Khopesh

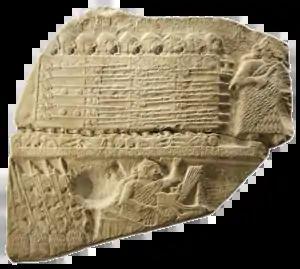
A fragment of the Stele of the Vultures in which the earliest depiction of a khopesh is found. The khopesh can be seen in the hands of the figures at the top and bottom left portion of the fragment.

A typical "khopesh" is in length, though smaller examples also exist. The inside curve of the weapon could be used to trap an opponent's arm, or to pull an opponent's shield out of the way. These weapons changed from bronze to iron in the New Kingdom period. The blade is only sharpened on the outside portion of the curved end. Examples have been found with dull edges, most likely indicating they were of ceremonial purpose. The "khopesh" evolved from the epsilon or similar crescent-shaped axes that were used in warfare. The "khopesh" also evolved from the crescent-shaped swords that came with settlers to the delta region from Western Asia. The "khopesh" was also a ceremonial object shown alongside depictions of kings and represents a symbol of power and conquest.